Dragnet Girl

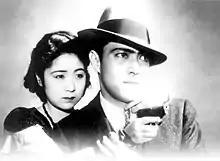
Kinuyo Tanaka and Joji Oka in "Dragnet Girl"

Tokiko (Kinuyo Tanaka) is a typist and the girlfriend of a small-time gangster, Joji (Joji Oka). A student, Hiroshi (Kōji Mitsui), joins the gang. When Joji begins to fall for Hiroshi's sister, Kazuko (Sumiko Mizukubo), Tokiko decides to scare her rival away. However, Tokiko takes a liking to Kazuko and decides to reform. Joji throws Tokiko out, but she soon returns and convinces him to give up his life of crime.